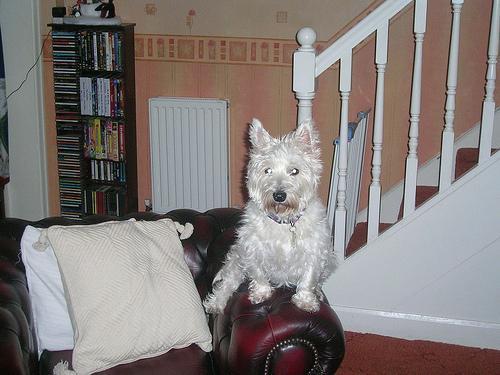
West_Highland_white_terrier